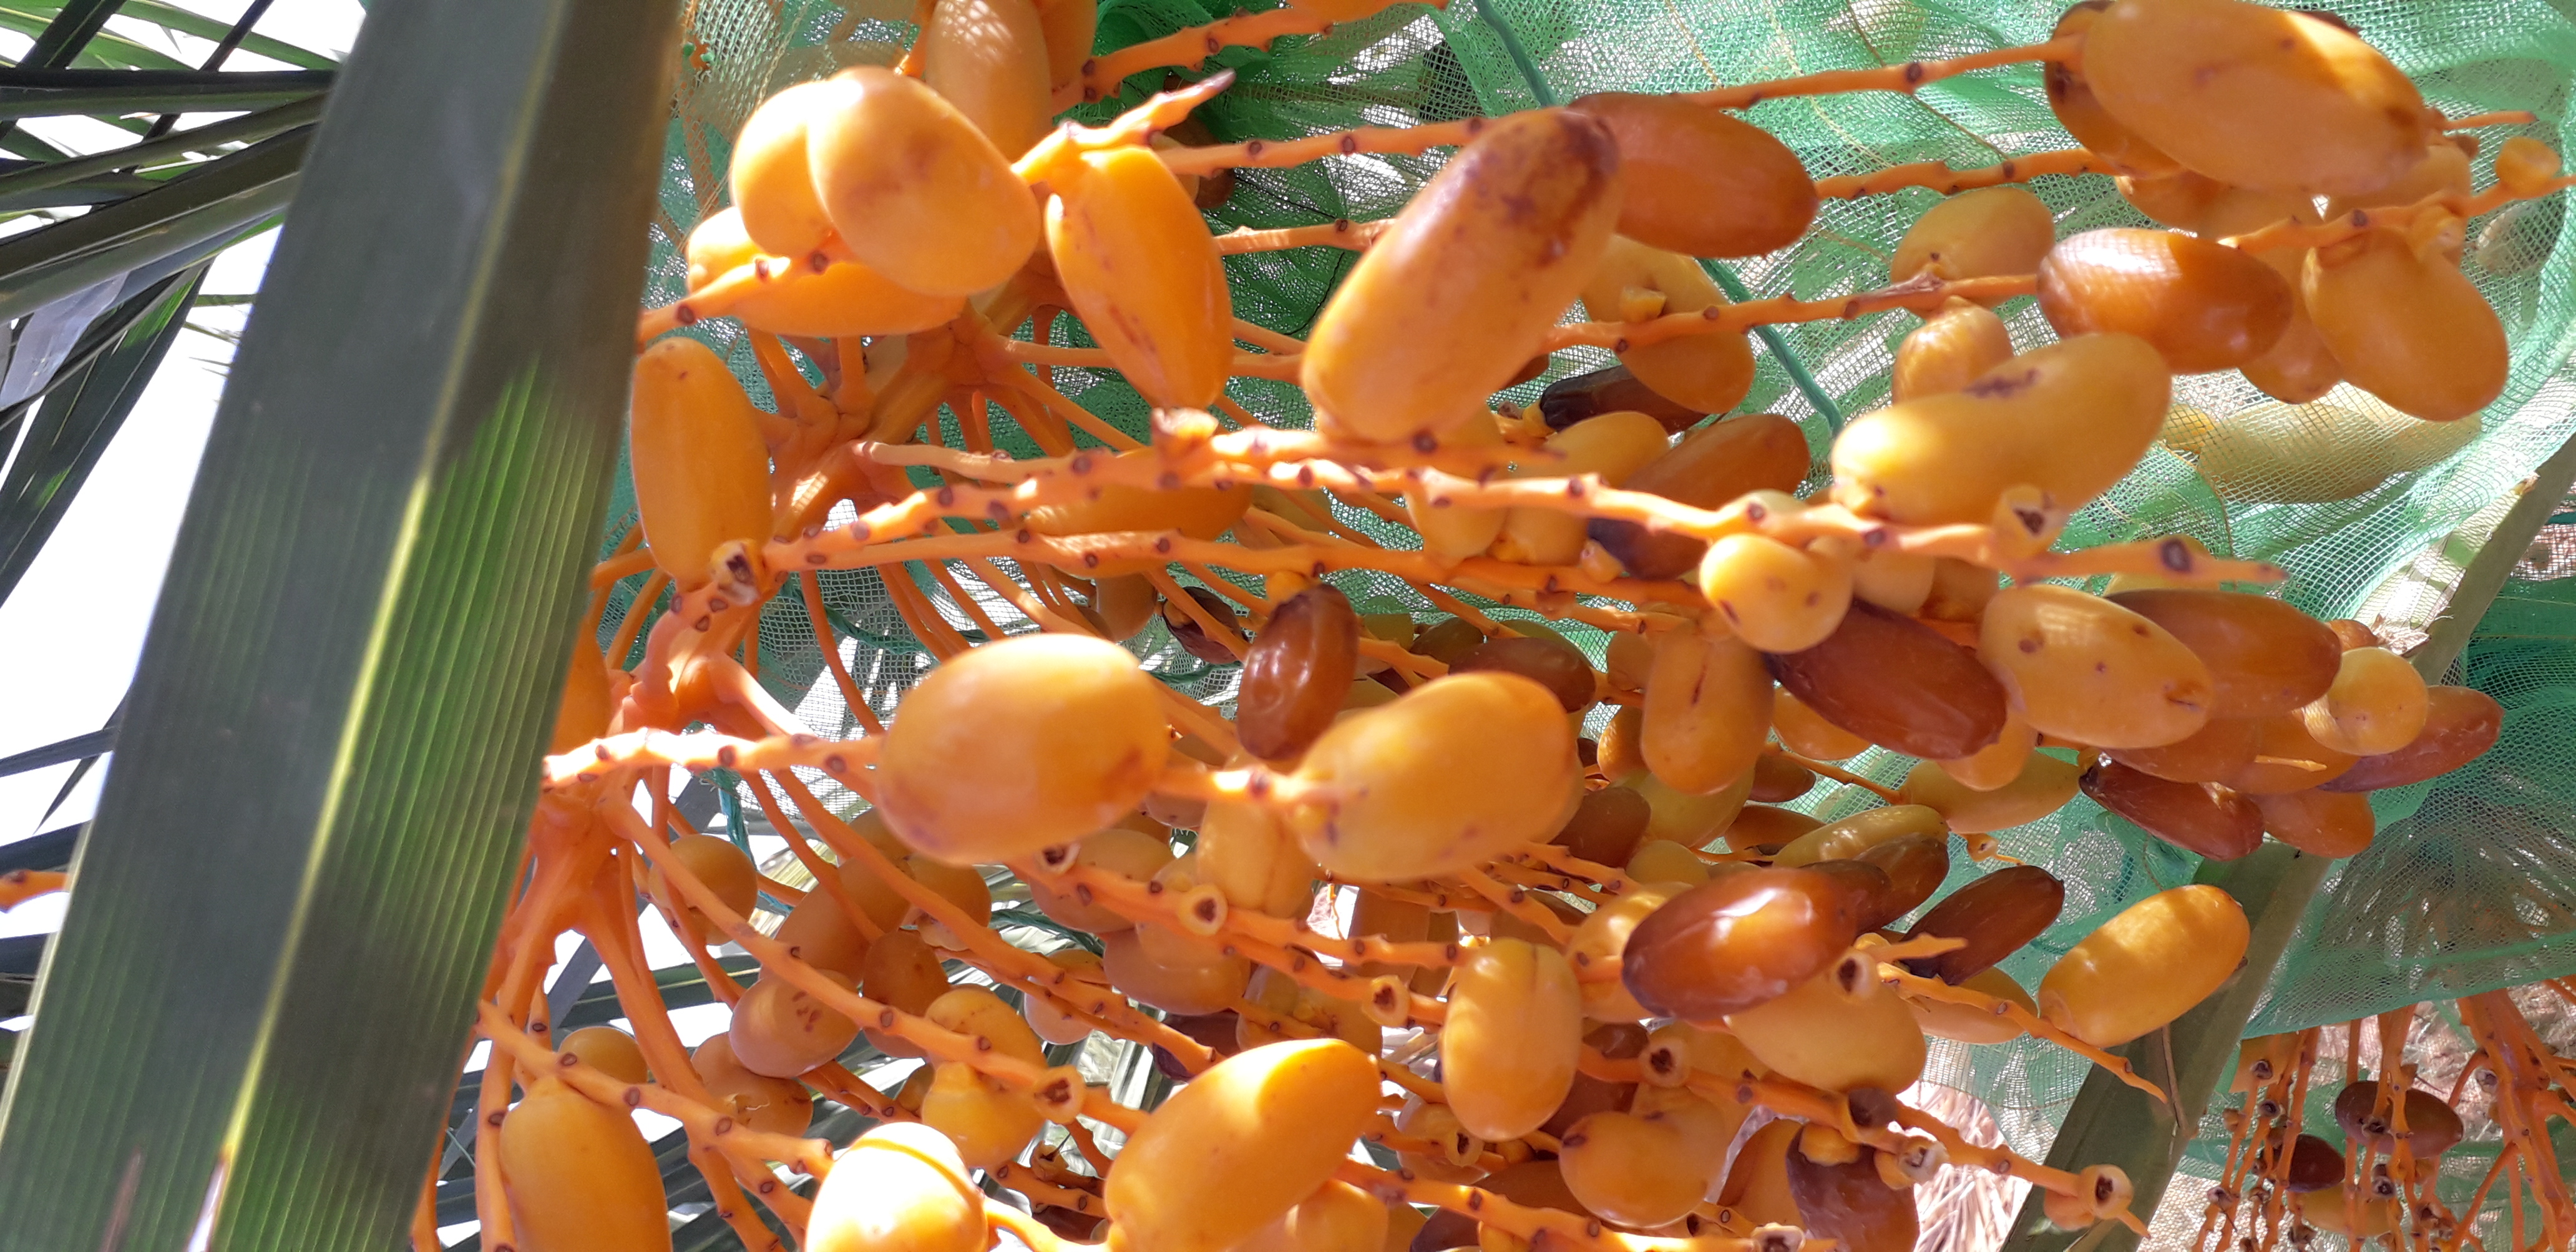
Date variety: kholt